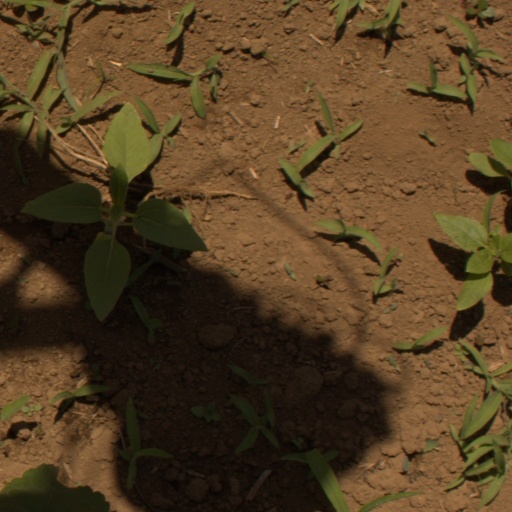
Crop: Jerusalem artichoke